Military history of France

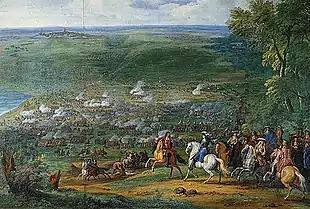
The Battle of Rocroi in (1643)

After the Wars of Religion, France could do little to challenge the dominance of the Holy Roman Empire, although the empire itself faced several problems. From the east it was facing intense warfare against the Ottoman Empire, with which France formed an alliance. The vast Habsburg empire also proved impossible to manage effectively, and the crown was soon divided between the Spanish and Austrian holdings. In 1568, the Dutch declared independence, launching a war that would last for decades and would illustrate the weaknesses of Habsburg power. In the 17th century, the religious violence that had beset France a century earlier began to tear the empire apart. At first France sat on the sidelines, but under Cardinal Richelieu it saw an opportunity to advance its own interests at the expense of the Habsburgs. Despite France's staunch Catholicism, it intervened on the side of the Protestants. The Thirty Years' War was long and extremely bloody, but France and its allies came out victorious, under the leadership of the legendary commanders Condé and Turenne, beginning a long line of unparalleled French marshals who would help usher in a new era of military strategy. After their victory, France emerged as the sole dominant European power under the reign of Louis XIV. In parallel, French explorers, such as Jacques Cartier or Samuel de Champlain, claimed lands in the Americas for France, paving the way for the expansion of the French colonial empire.